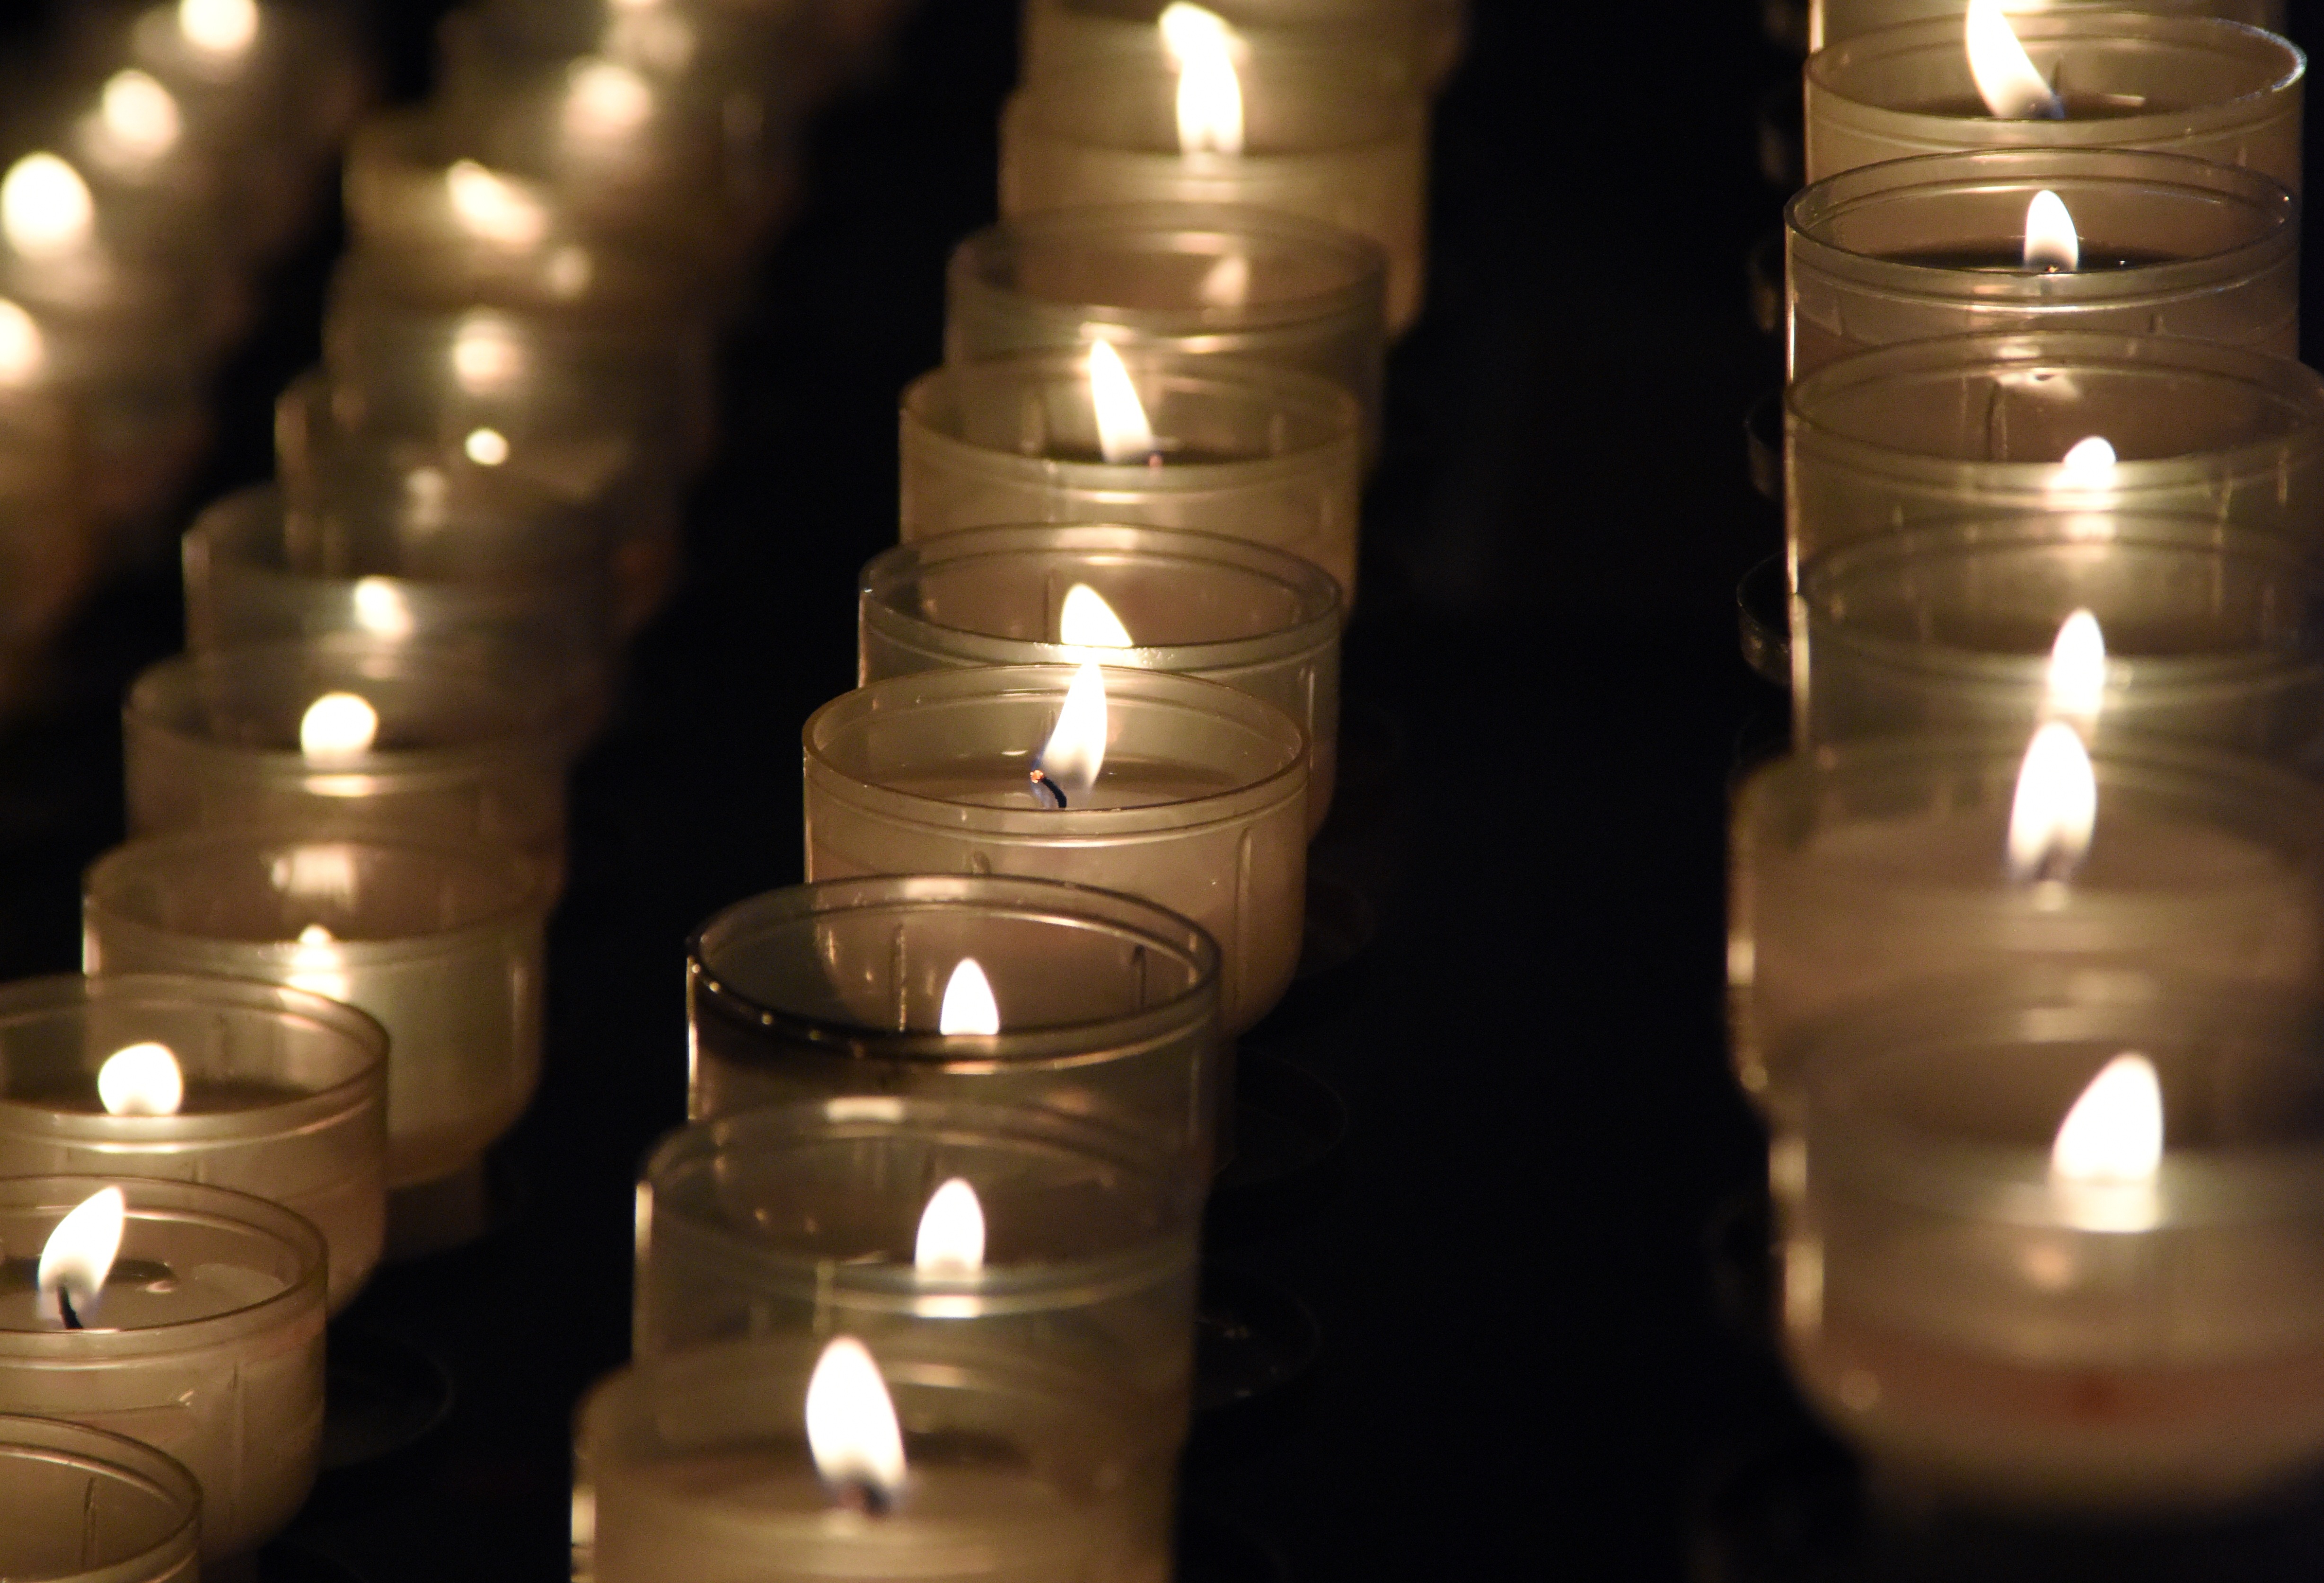
light, glass, flame, religion, church, candle, lighting, light fixture, wishes, man made object, incandescent light bulb